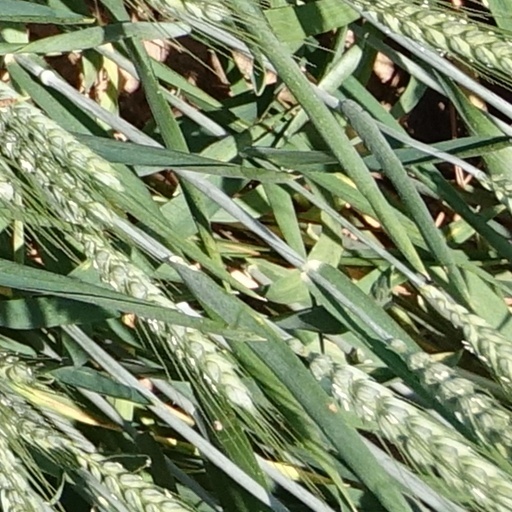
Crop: wheat